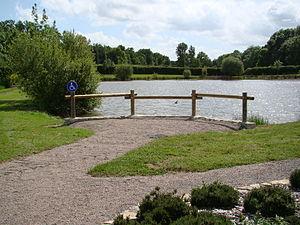
L'étang du Gardou à Noirterre (Deux-Sèvres - France)
Noirterre est une ancienne commune française, commune associée de Bressuire depuis 1973, Noirterre est située dans le nord du département des Deux-Sèvres, en région Nouvelle-Aquitaine. Les habitants de Noirterre au nombre de 1 065 en 2011 sont les Noirterriens et les Noirterriennes.